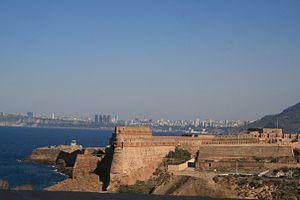
Fort de Mers el-Kebir
"Le fortin de Santiago ou ""Bab el Hamri"" était un fortin militaire situé dans la ville d'Oran en Algérie.
Oran et « la Joyeuse », est la deuxième plus grande ville d’Algérie et une des plus importantes villes du Maghreb. C'est une ville portuaire de la mer Méditerranée, située dans le nord-ouest de l'Algérie, à 432 km de la capitale Alger, et le chef-lieu de la wilaya du même nom, en bordure du golfe d'Oran.
Mers El Kébir, est une ville portuaire de la mer Méditerranée et une commune d'Algérie, située sur le golfe d'Oran, à 7 km au nord-ouest d'Oran. Elle abrite la principale base navale algérienne.